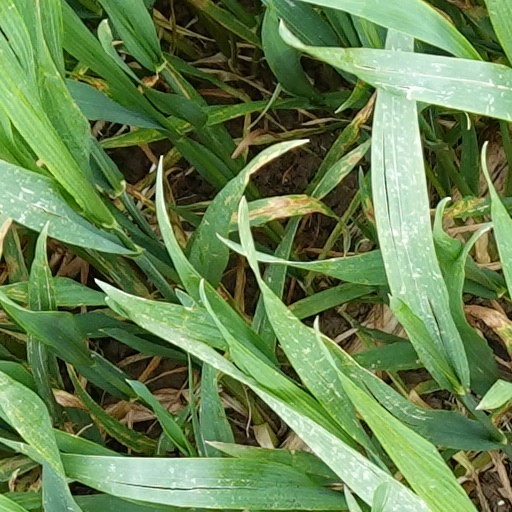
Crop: wheat